Alejandro Toledo

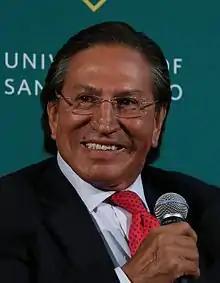
Toledo in 2015

Alejandro Celestino Toledo Manrique (born 28 March 1946) is a Peruvian former politician who served as President of Peru, from 2001 to 2006. He gained international prominence after leading the opposition against president Alberto Fujimori, who held the presidency from 1990 to 2000. On 21 October 2024 he was sentenced to 20 years in prison for taking $35 million dollars in bribes to award the Brazilian company Odebrecht with a highway contract.